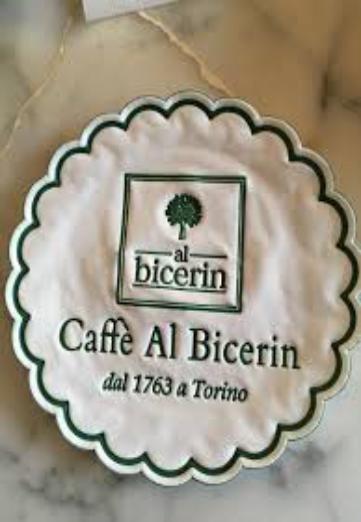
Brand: Bicerin
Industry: Food